John Simpson Knox

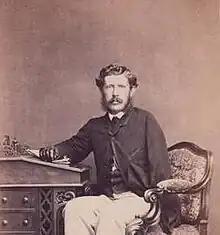

Major John Simpson Knox (30 September 1828 – 8 January 1897) was a Scottish recipient of the Victoria Cross, the highest and most prestigious award for gallantry in the face of the enemy that can be awarded to British and Commonwealth forces.